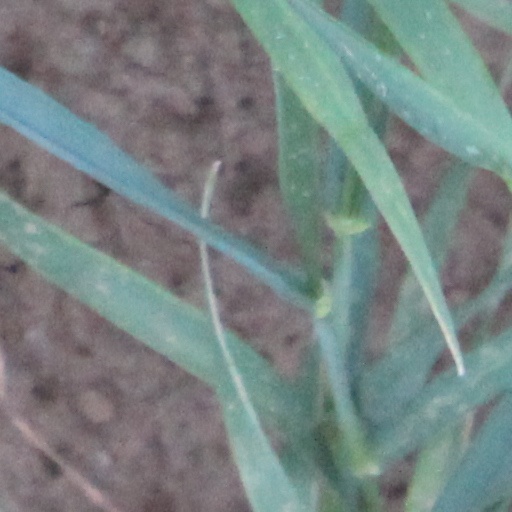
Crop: wheat